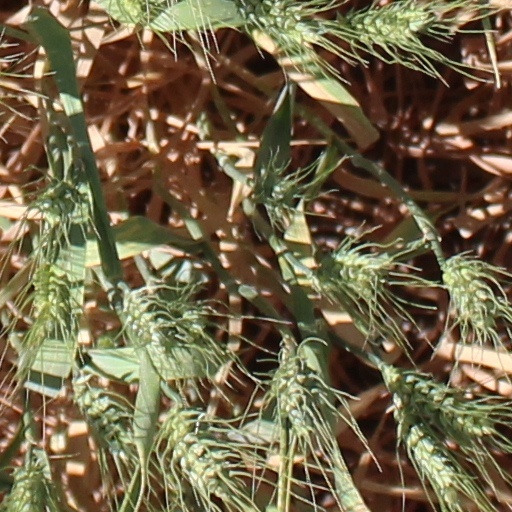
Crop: wheat